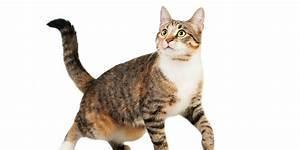
cat